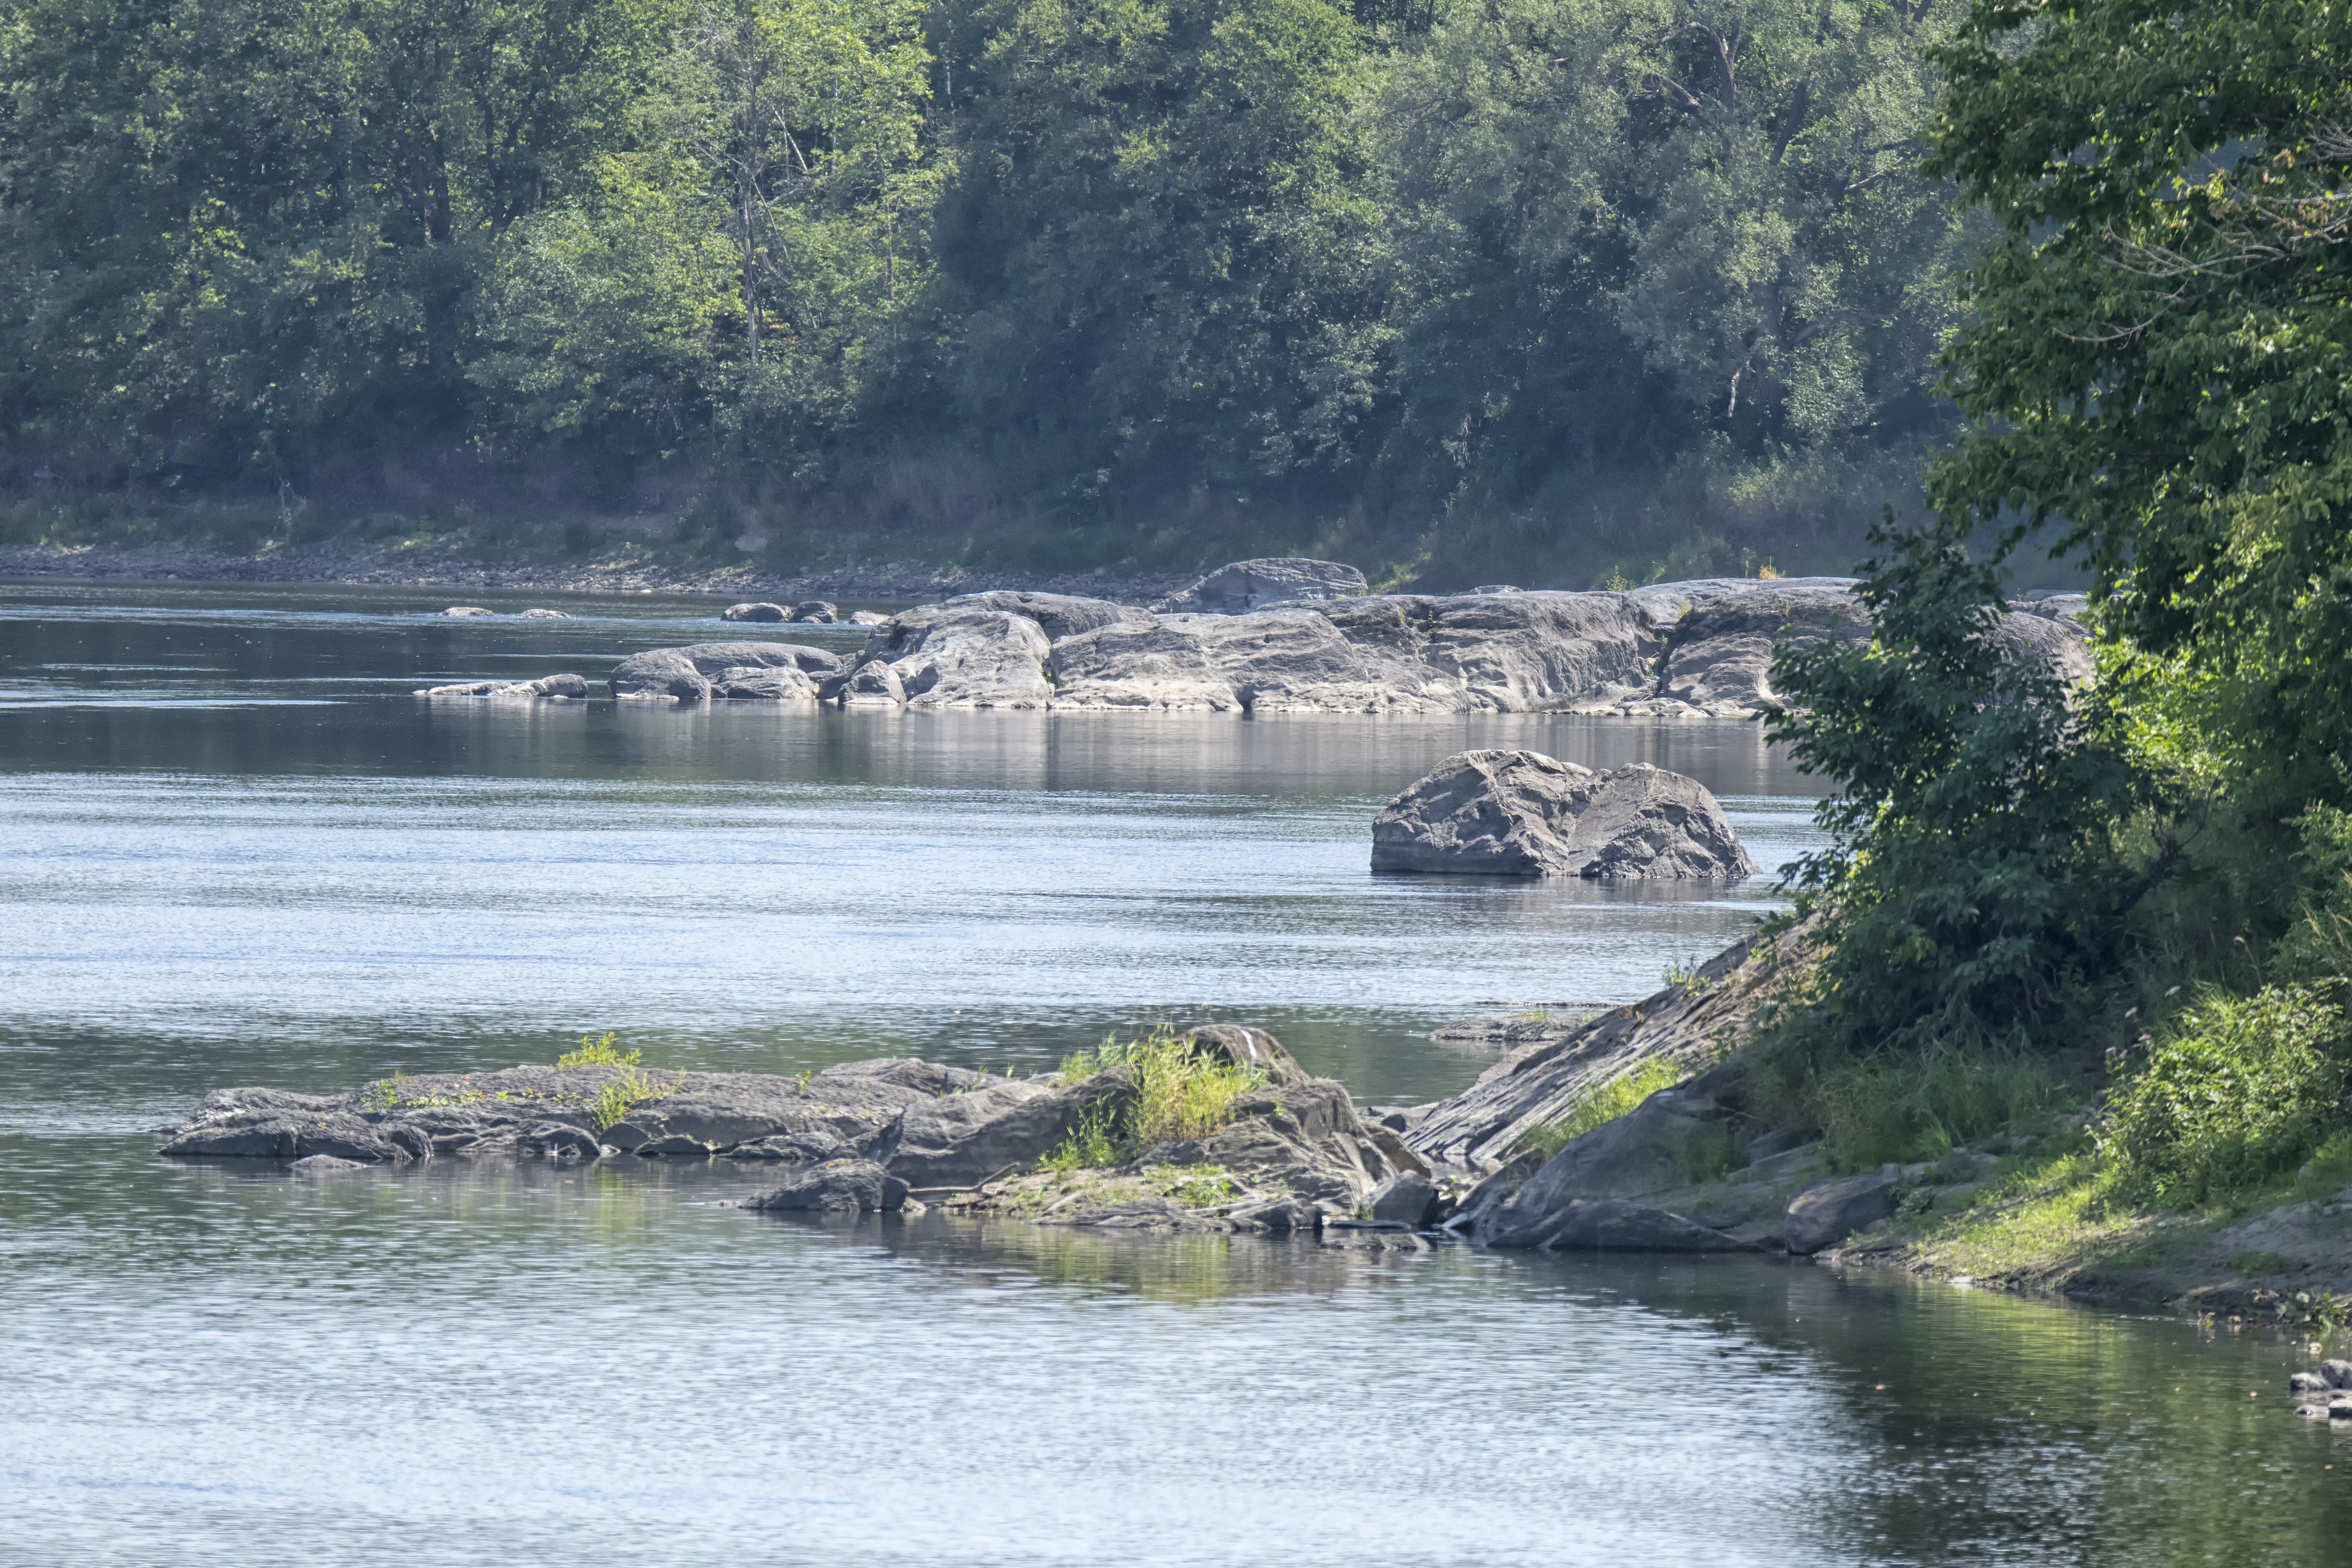
water, nature, lake, river, bay, rapid, fjord, reservoir, waterway, body of water, canada, quebec, loch, sherbrooke, landform, atmospheric phenomenon